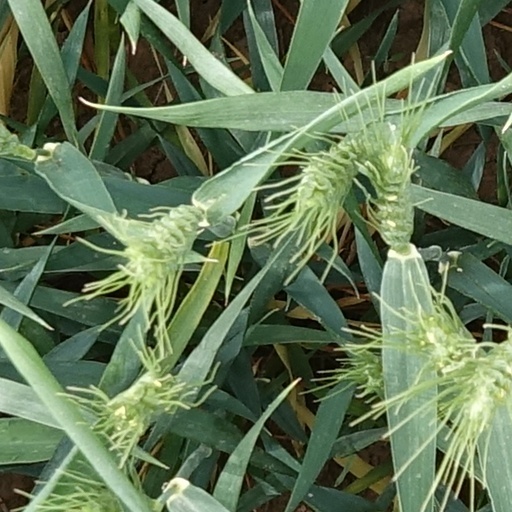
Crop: wheat